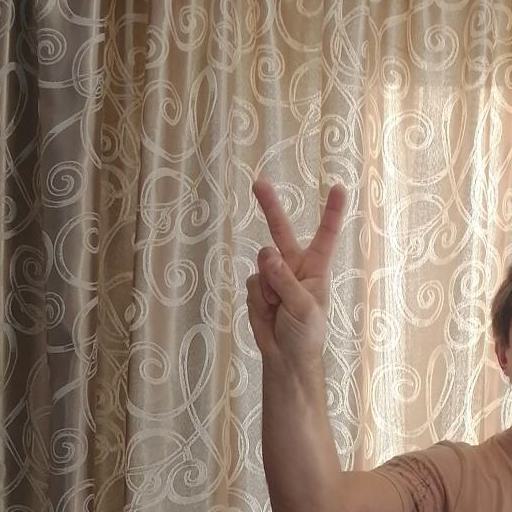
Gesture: peace